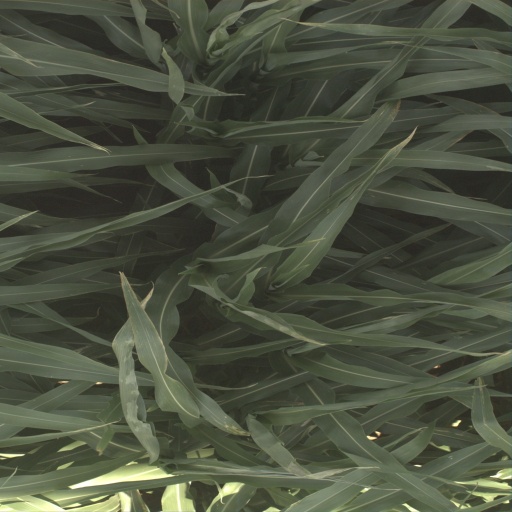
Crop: sorghum